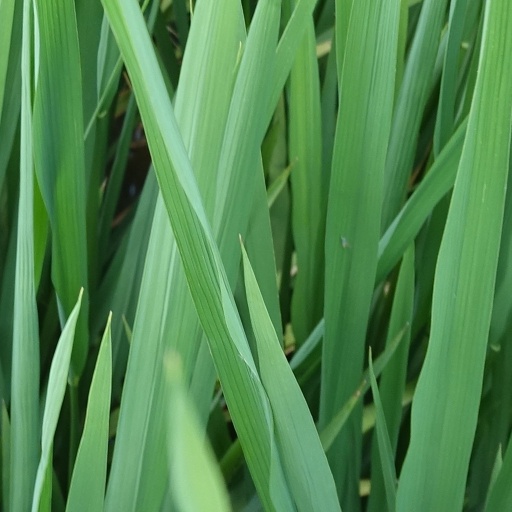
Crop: rice